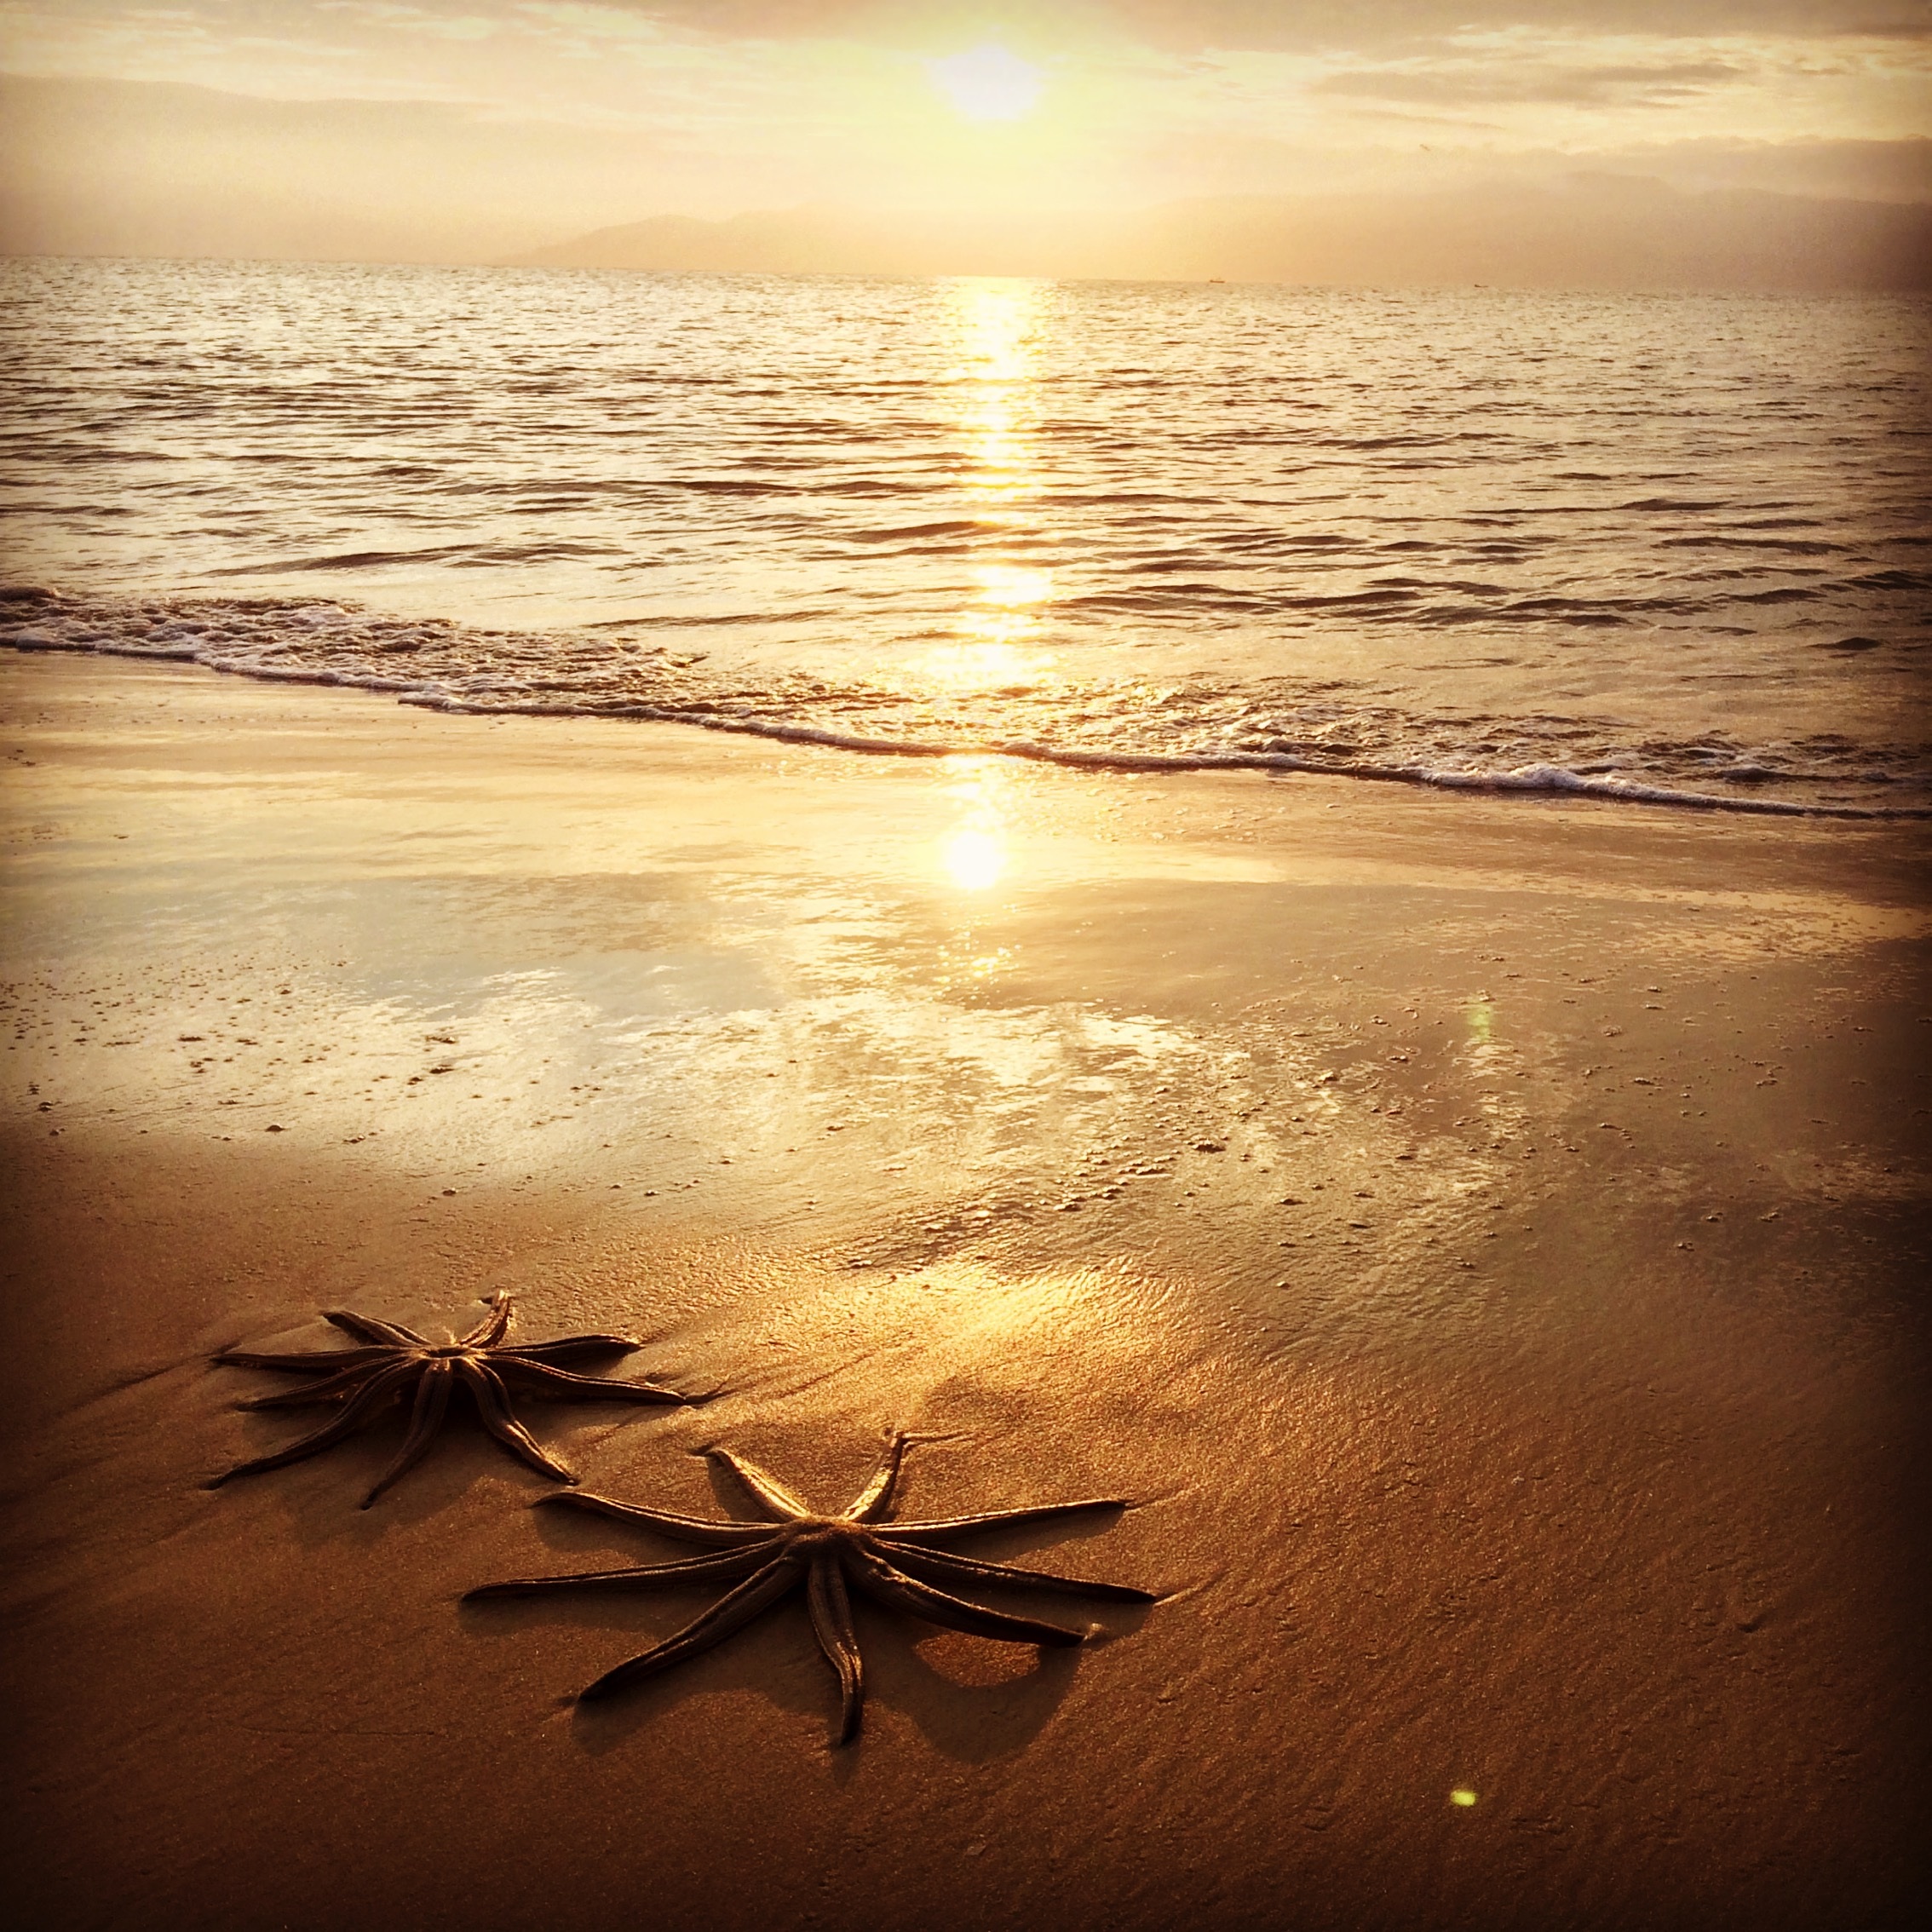
beach, sea, coast, sand, ocean, horizon, light, cloud, sun, sunrise, sunset, sunlight, morning, star, leaf, shore, wave, dawn, atmosphere, dusk, evening, reflection, starfish, mar, sol